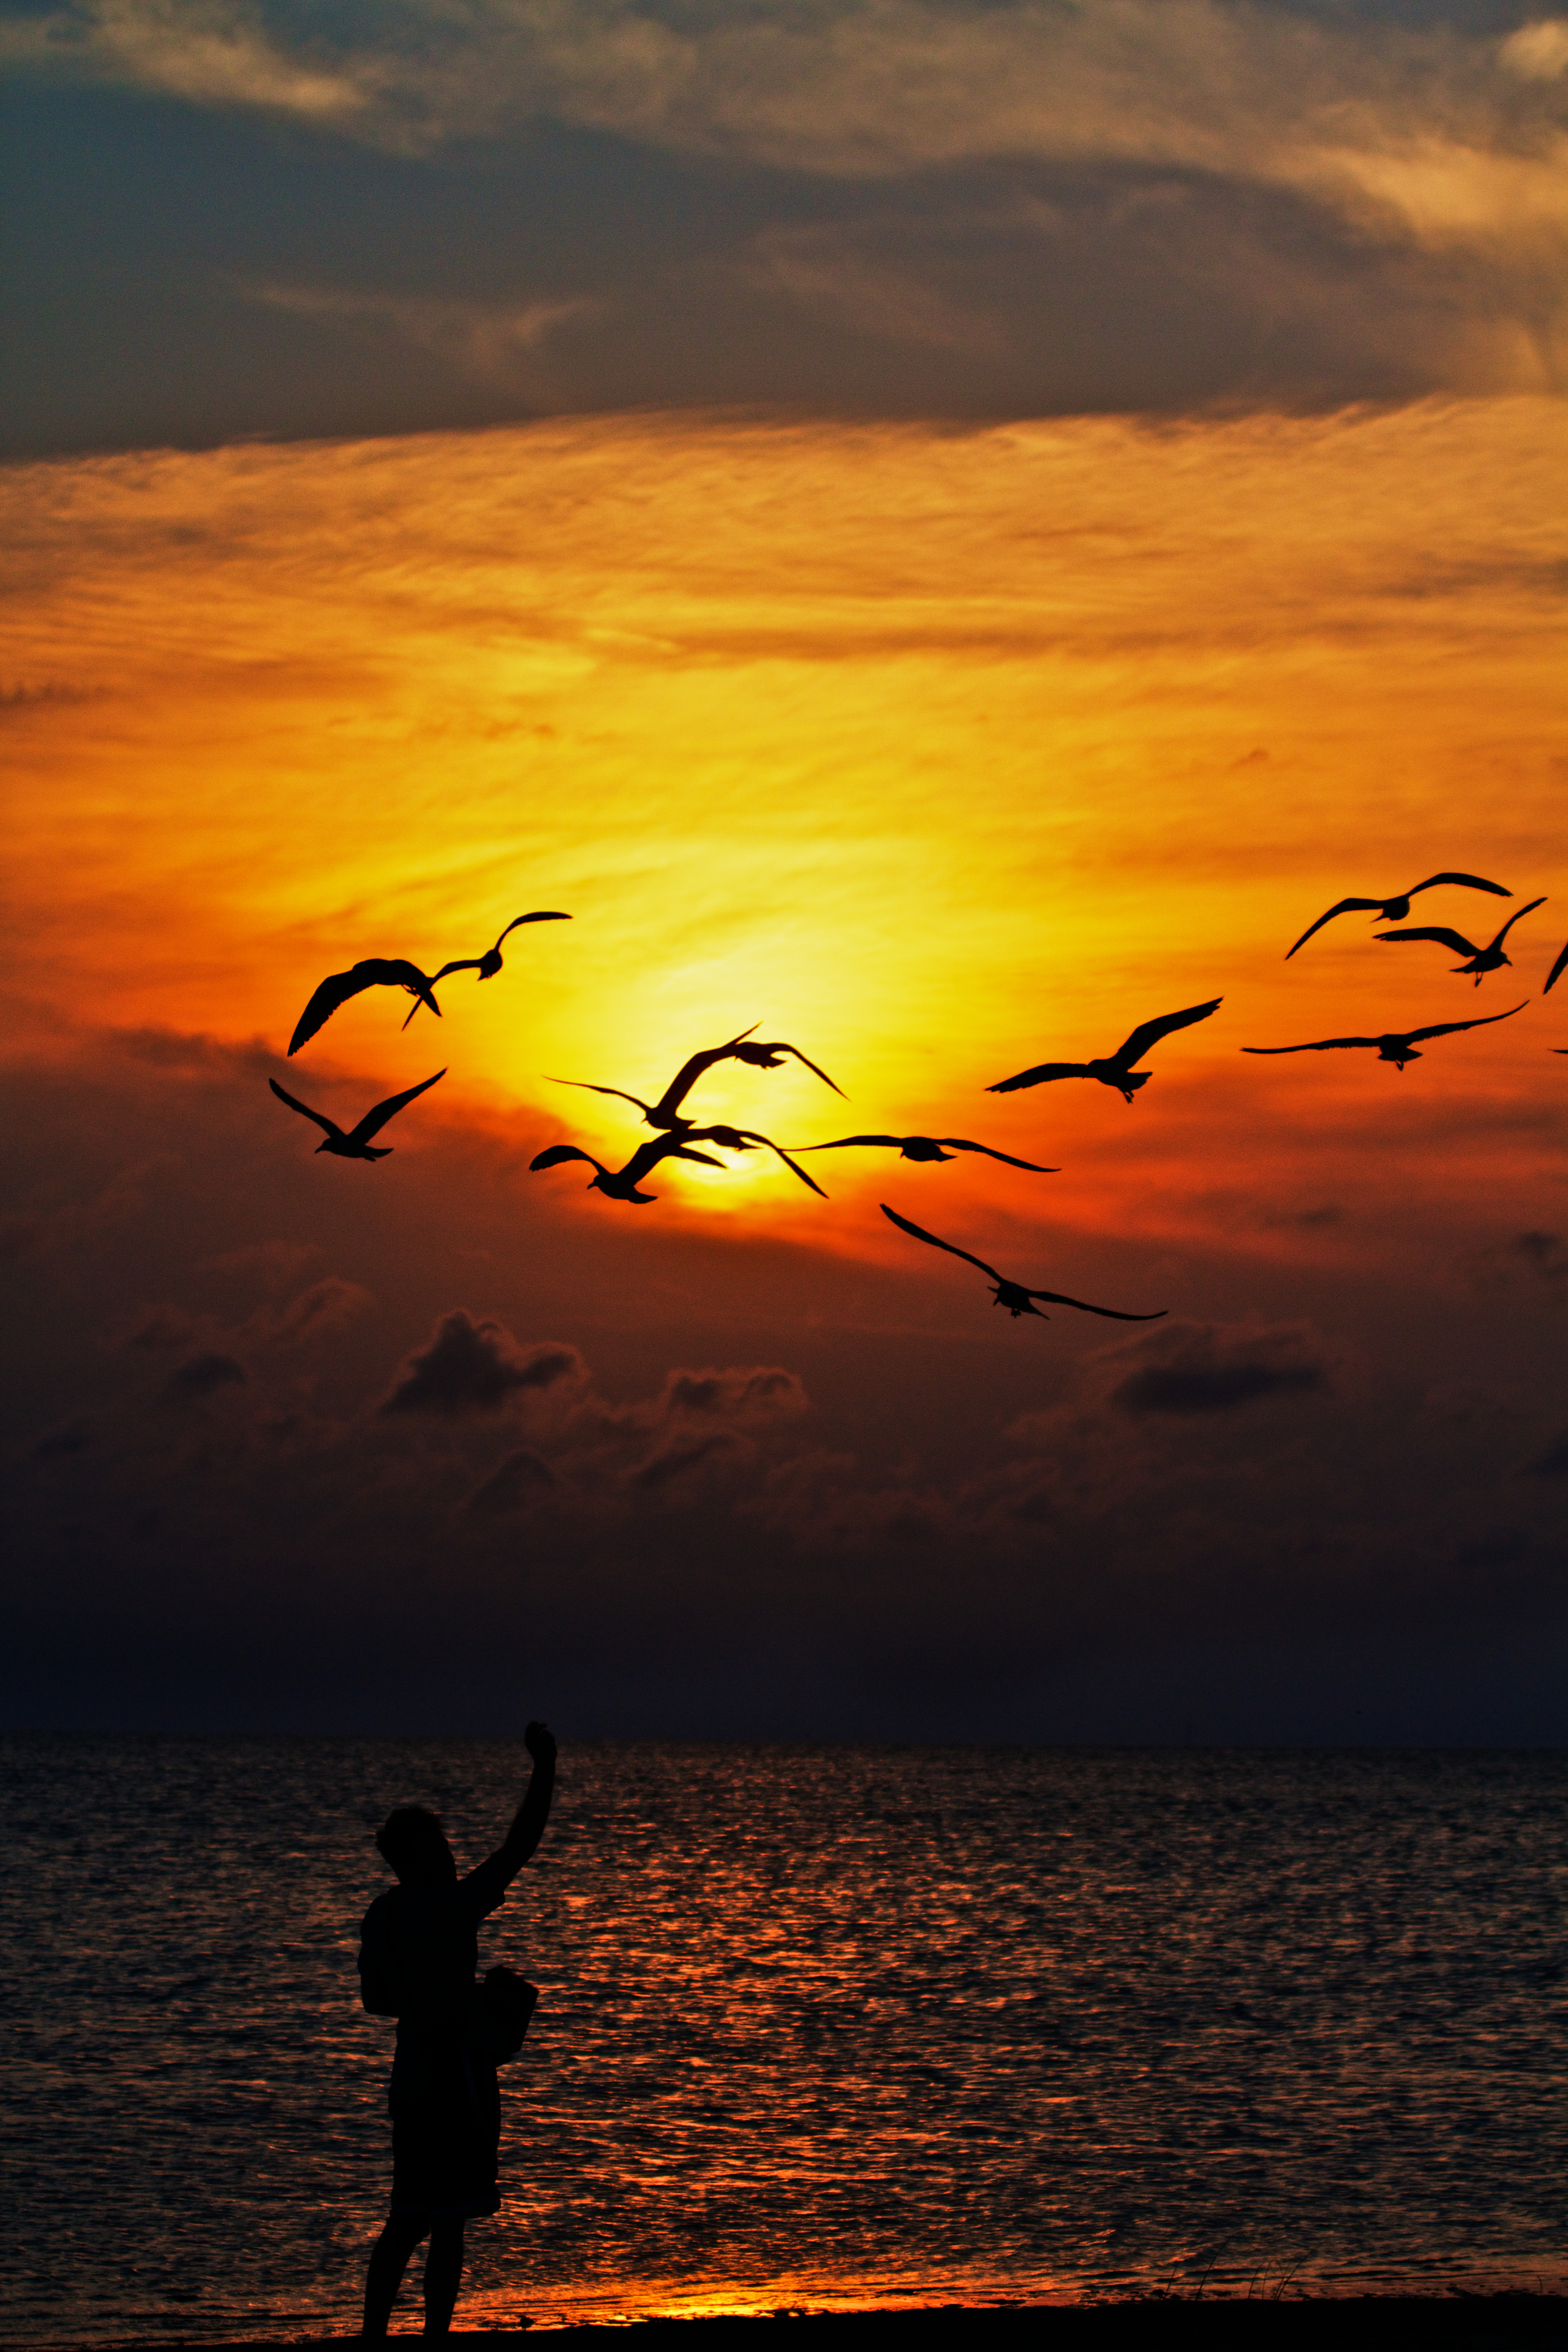
beach, sea, coast, nature, ocean, horizon, silhouette, cloud, sky, sun, sunrise, sunset, sunlight, morning, dawn, dusk, evening, portrait, reflection, canon, bay, colorful, birds, feeding, gulls, eos, 2012, windsurfing, seagulls, canon7d, 7d, texas, martin, tamron1750, tx, pierce, kiteboarding, springbreak, kiting, southpadreisland, afterglow, red sky at morning